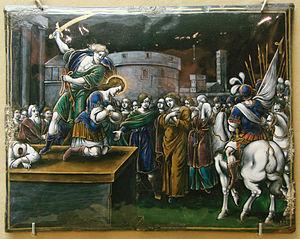
Emaux de Limoges.Cette plaque appartient à une série réalisée vers 1663 par Jules Laudin pour la collégiale Saint-Timothée à Reims:scènes de martyres.(Musée St Remi à Reims)
Saint Timothée était un homme venu d'Orient pour évangéliser la Gaule. Sous Marc Aurèle, le gouverneur de Gaule Lampade voulu lui faire abjurer sa foi. Devant cette action de nouveaux disciples se convertirent. Ils firent partie des premiers martyrs de Reims et la croix de Pompelle rappela cette exécution en 324.
L'ancienne collégiale Saint-Timothée de Reims est une ancienne collégiale de Reims, fondée en 1064 par Gervais, archevêque de Reims, dont la façade était située rue des Cardinaux, aujourd'hui rue des Créneaux, presque en face de la rue des martyrs. Elle était associée à l'abbaye Saint-Remi de Reims.